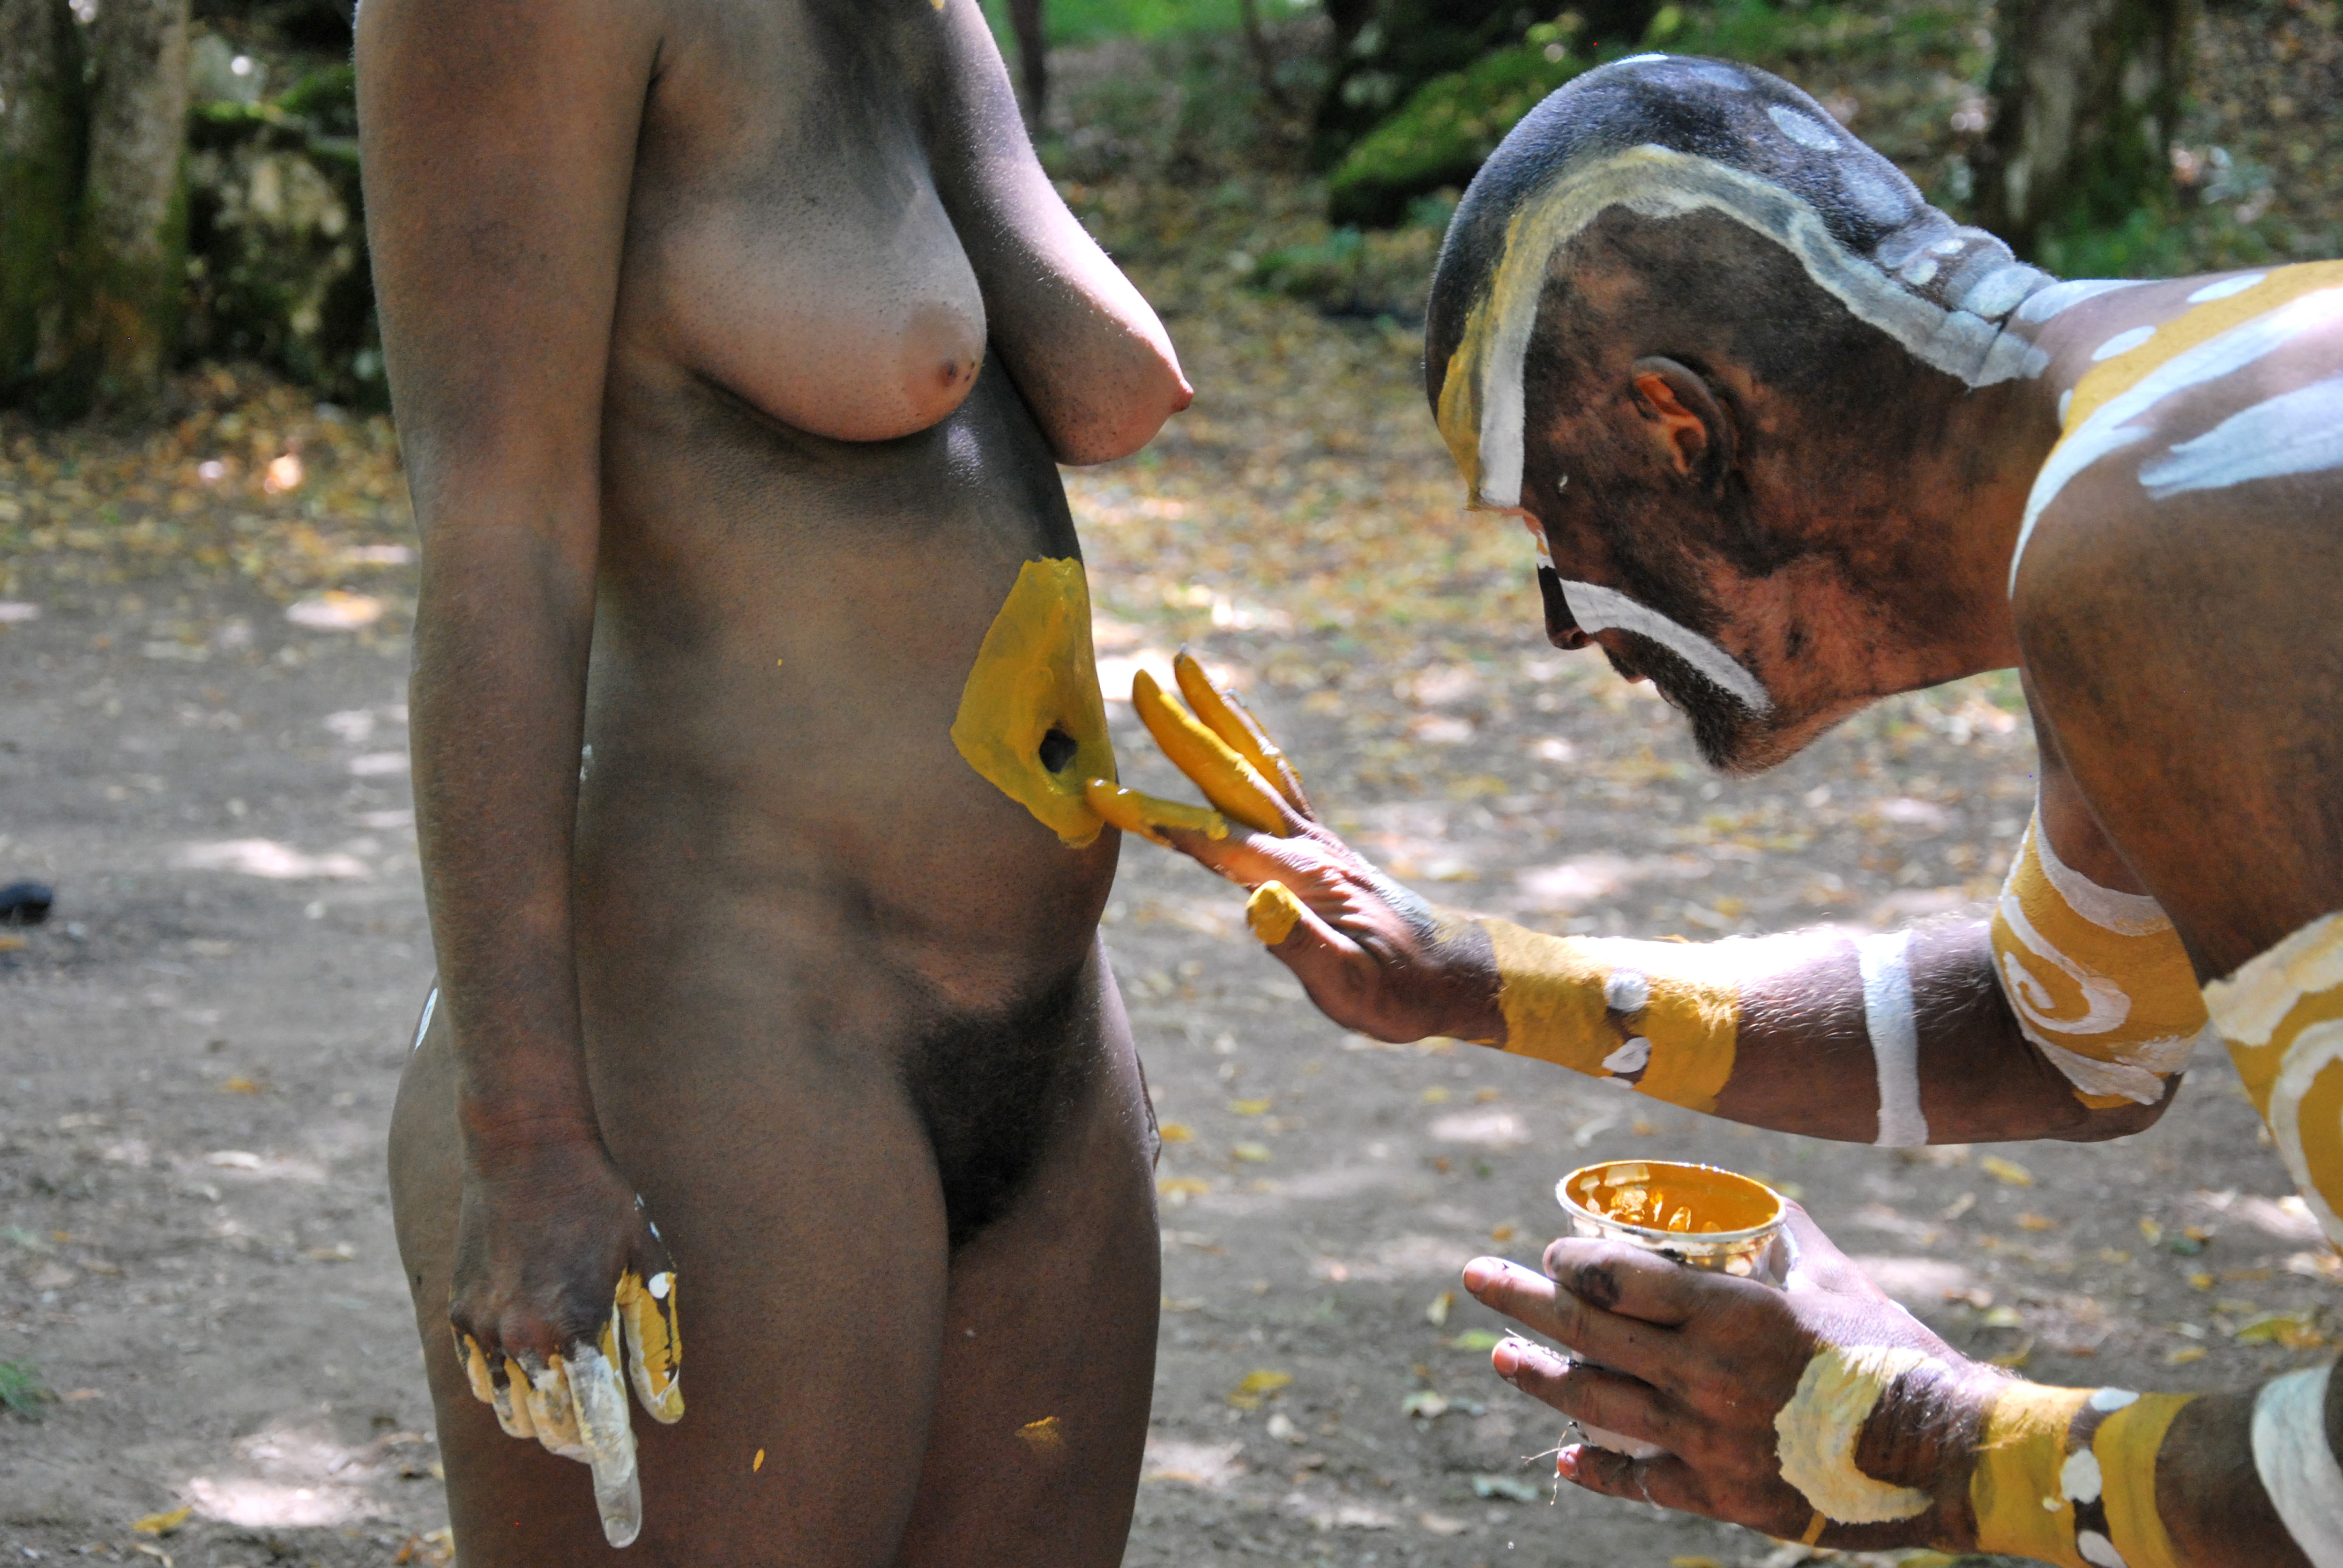
bodypainting, body painting, painted body, theatre, face, wild, nature, wilderness, shamanism, shaman, ritual, dance, healing, ceremony, totem, festival, carnival, magic, tradition, indigenous, native, art, arts, elements, artist, painter, painting, therapy, man, men, male, masculine, woman, women, feminine, naked man, nude man, male nude, naked woman, nude woman, nude women, female, nude female, sexy, erotic, erotics, girl, girls, hot girls, nude girls, flesh, breast, breasts, bossom, thighs, arms, touch, couple, makeup, friends, people, tribe, indian, indians, american indians, australia, aborigines, naked, nude, body, skin, black, yellow, white, nude bodypainting, culture, soul, spirit, spirituality, religion, mother earth, mystical, joy of life, happiness, energy, courage, power, freedom, liberty, respect, commitment, love, peace, ethnic, adventure, outdoor, summer, colour, colours, earth, heart, holiday, holidays, vacation, travel, illustration, mask, school, training, vision, vision quest, portrait, phantasy, adaptation, plant